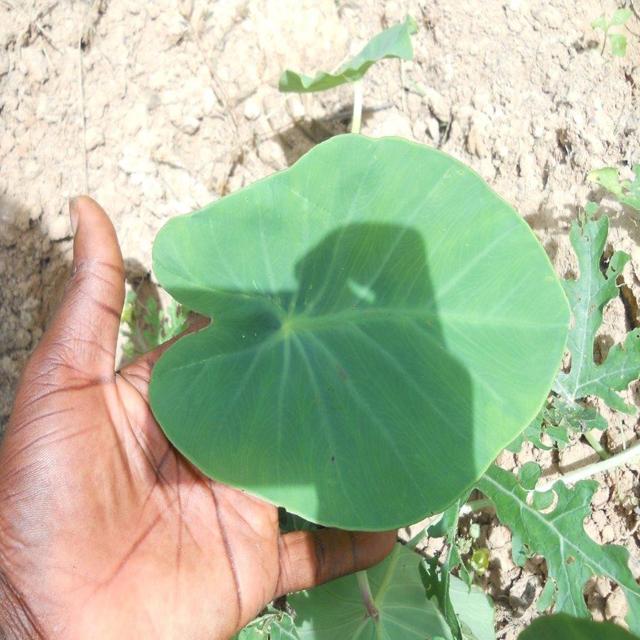
Label: Healthy